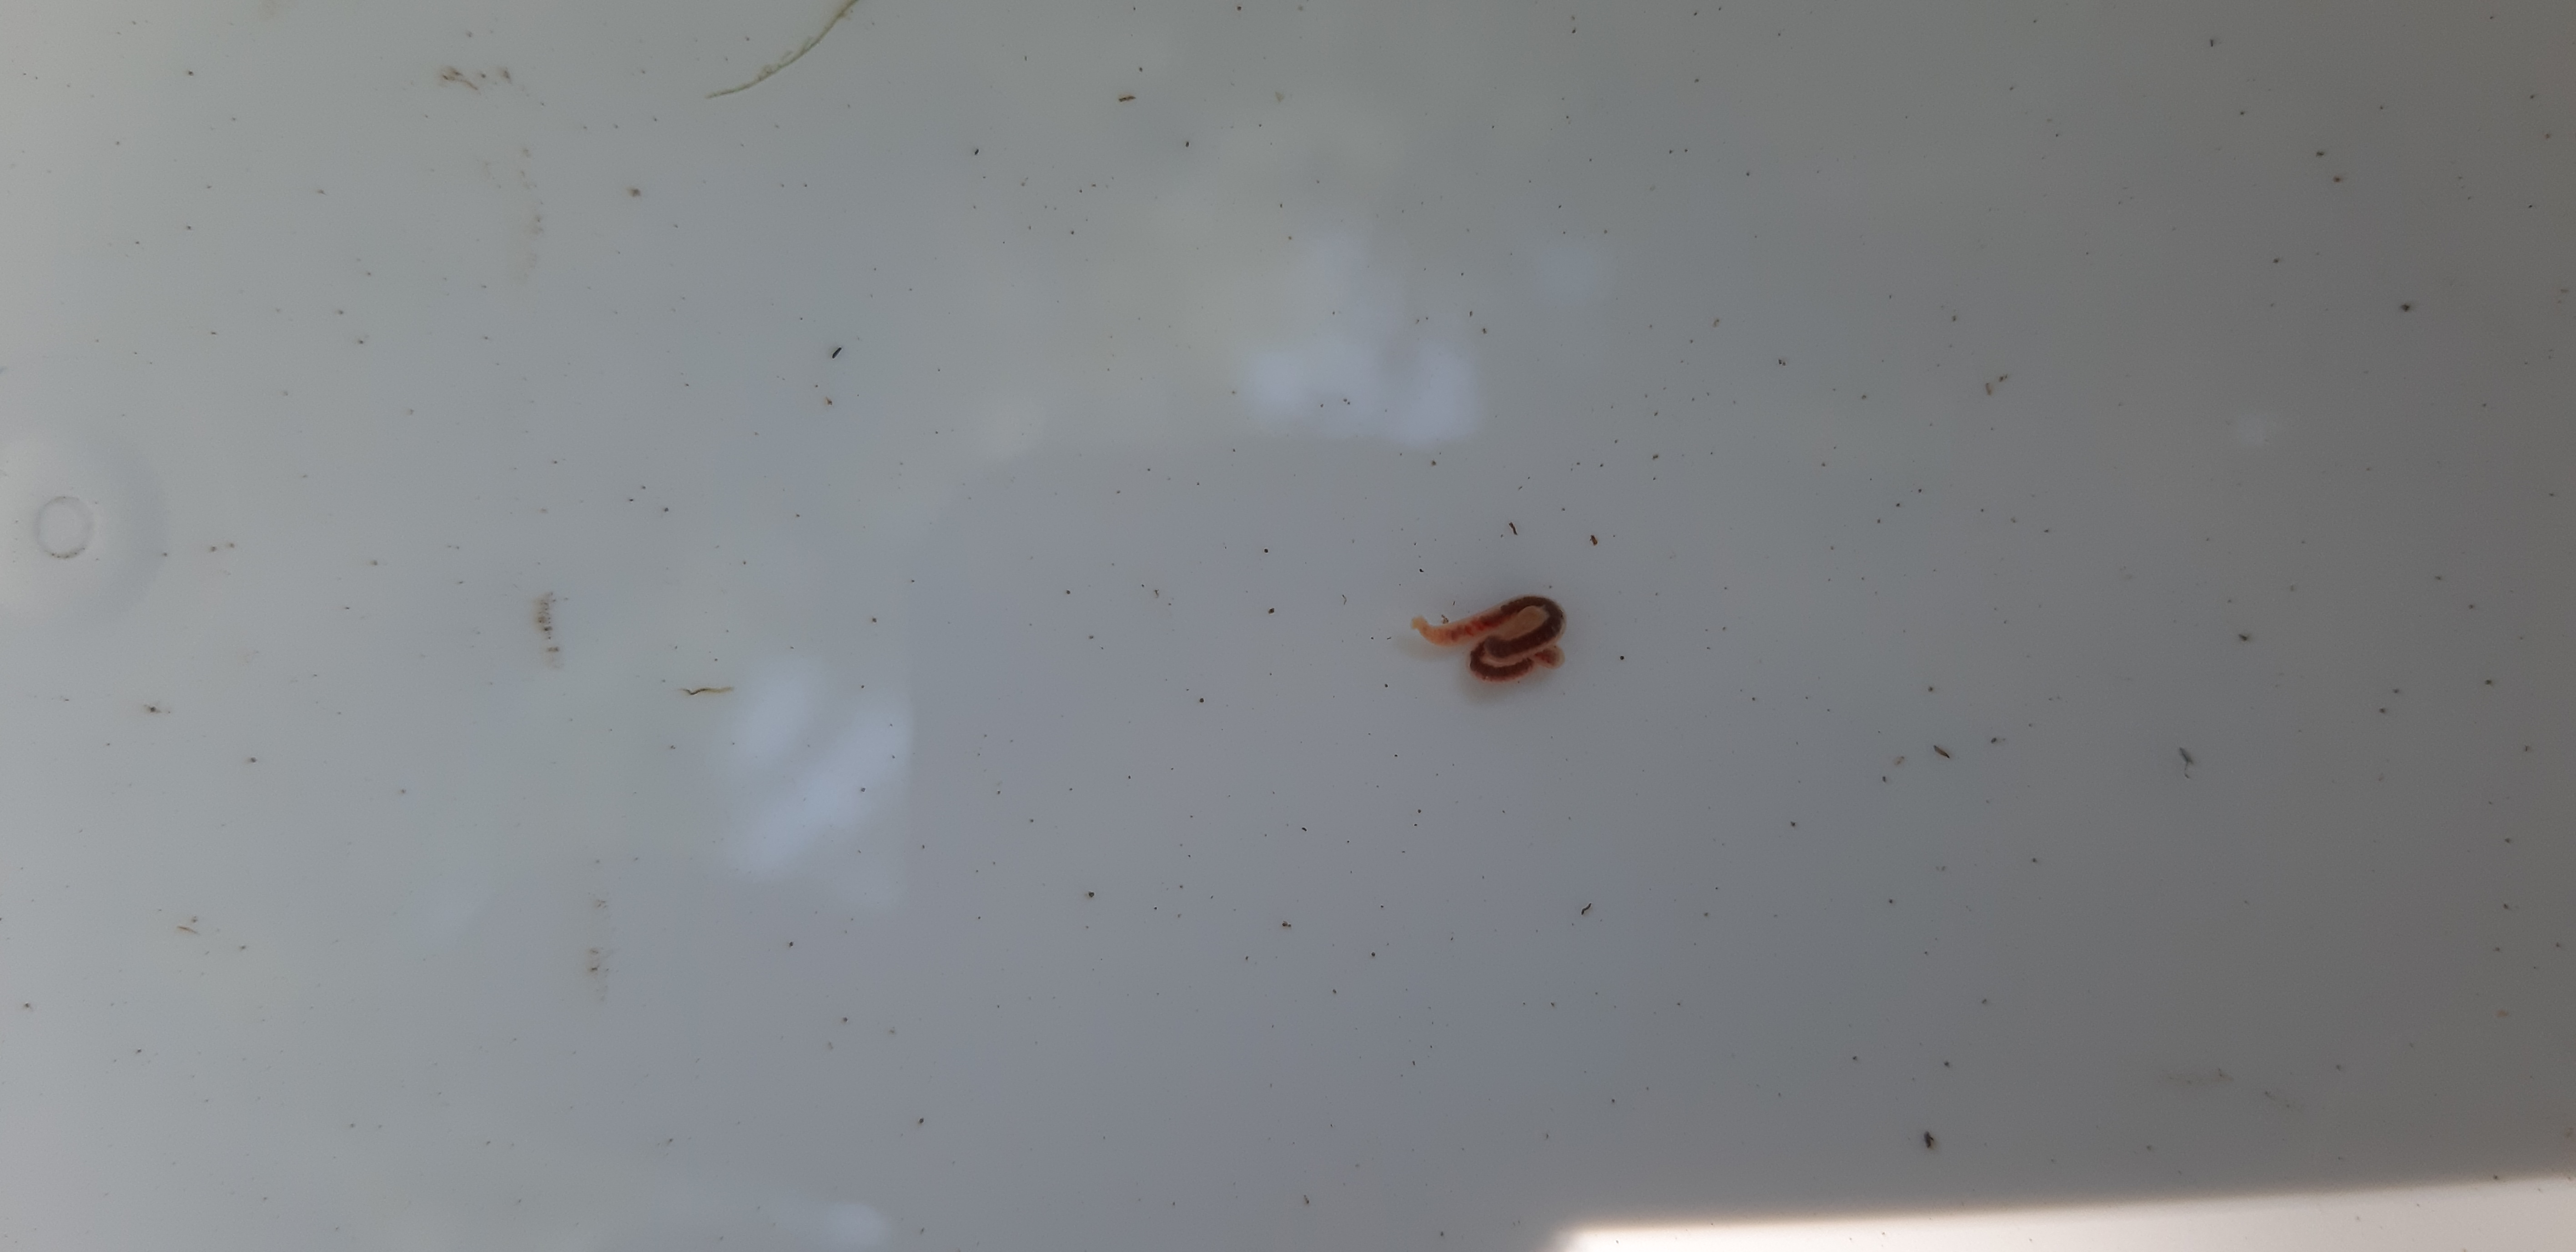
Macroinvertebrate group: worms